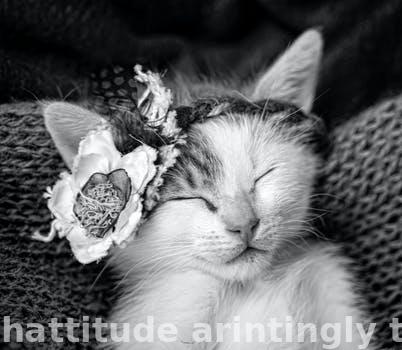
Label: Watermark